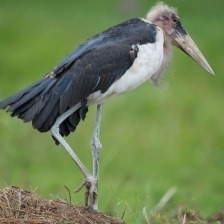
Species: MARABOU STORK
Scientific name: LEPTOPTILOS CRUMENIFER
ImageNet parent category: white_stork